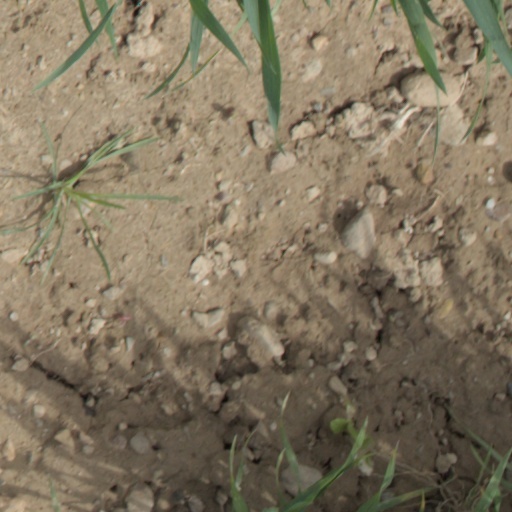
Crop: wheat